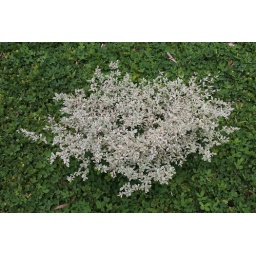
Interesting plant over the ground cover